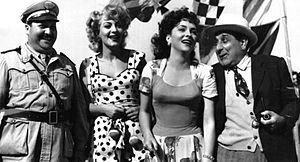
Tocsin est un film italien de Luigi Zampa, sorti en 1949.